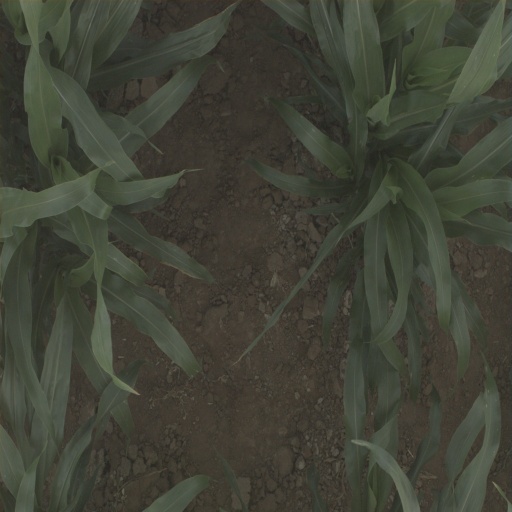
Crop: sorghum